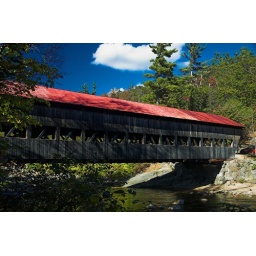
A gorgeous covered bridge over the Swift River near North Conway, NH. I love the red roof!